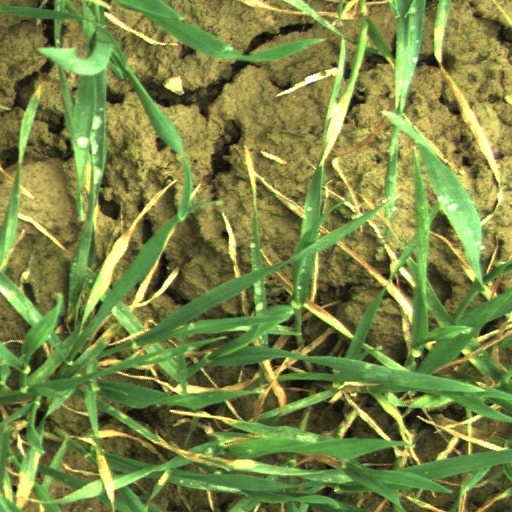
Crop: wheat